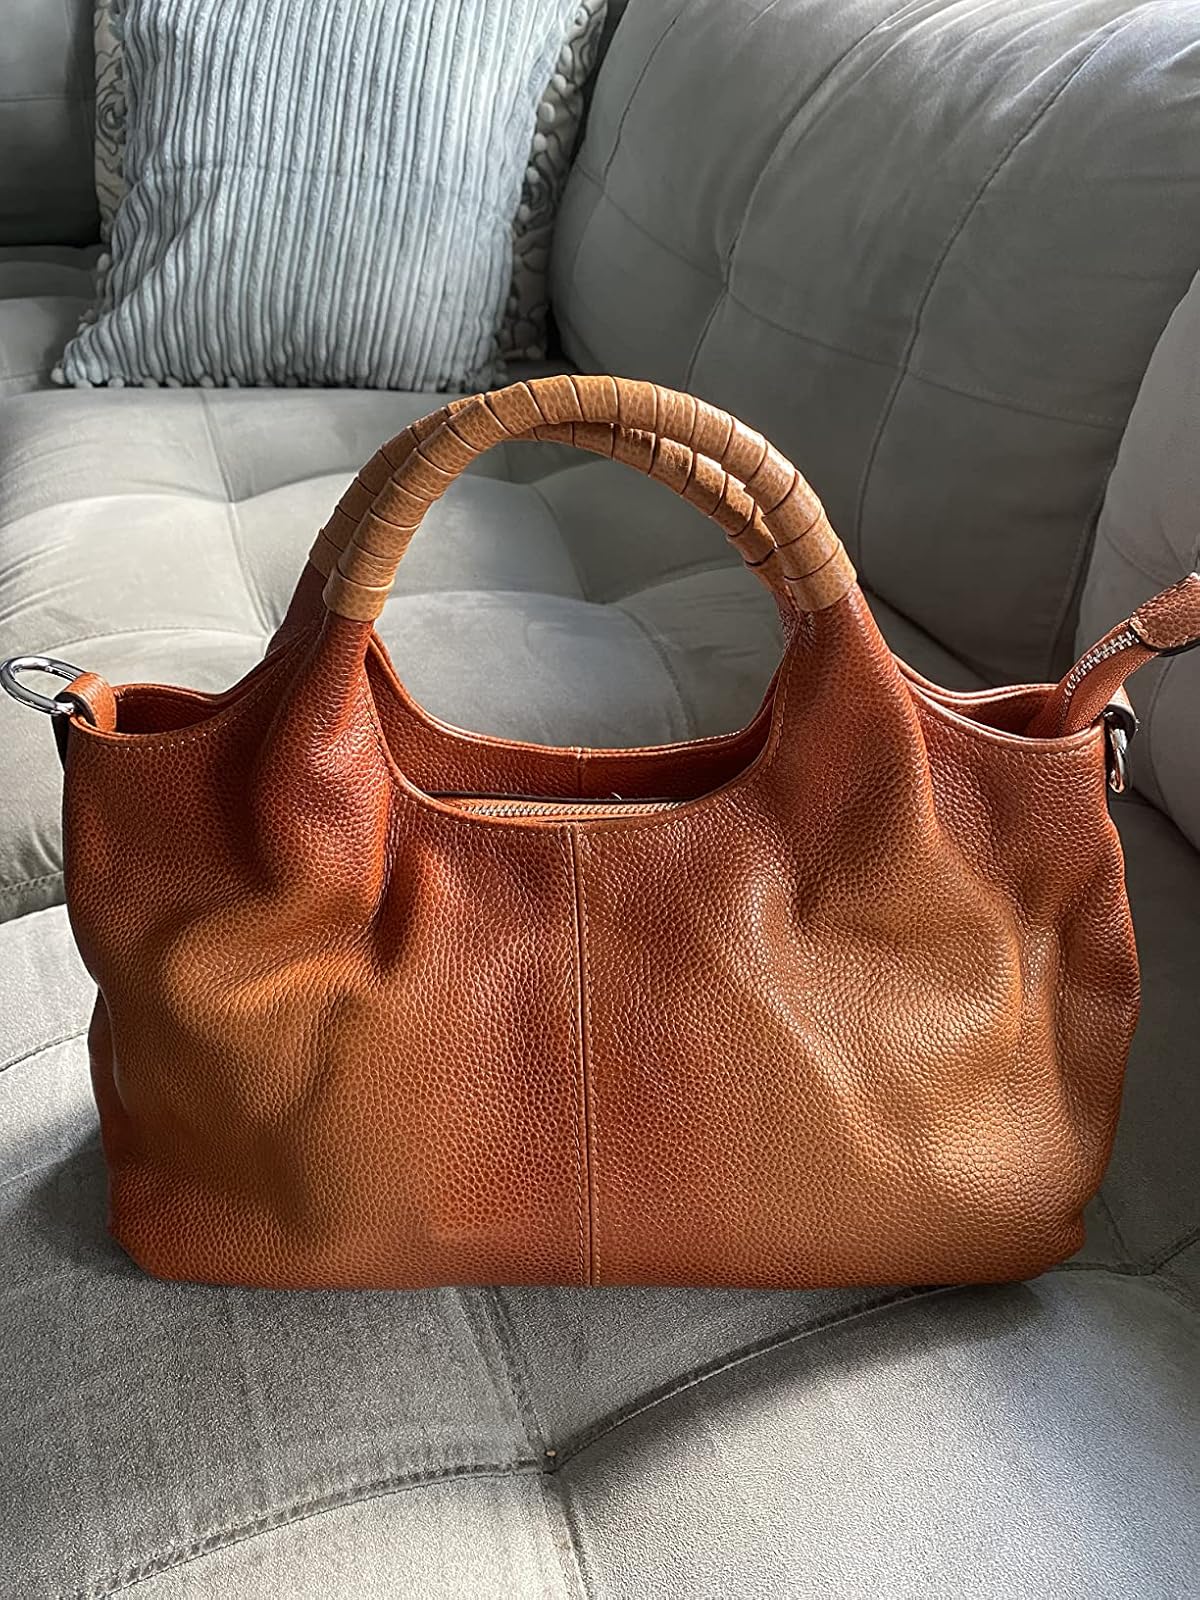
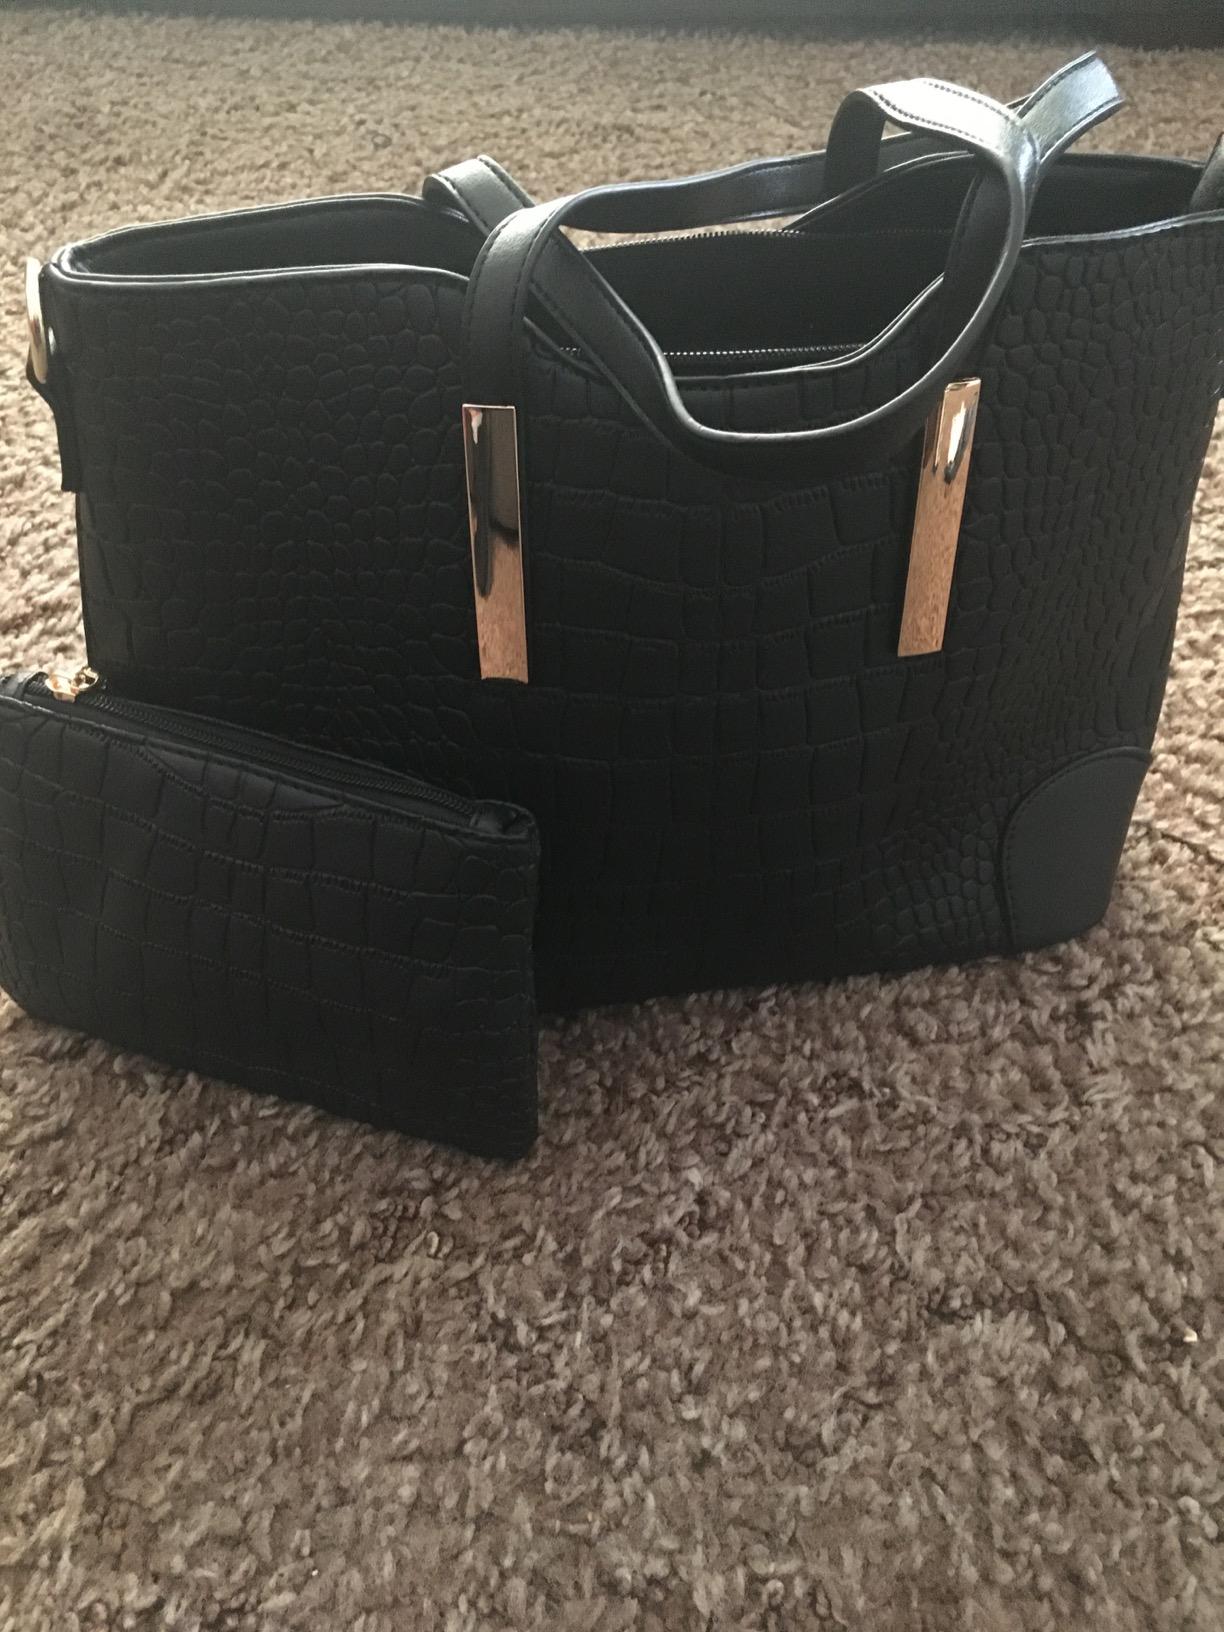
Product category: accessories_handbag
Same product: no